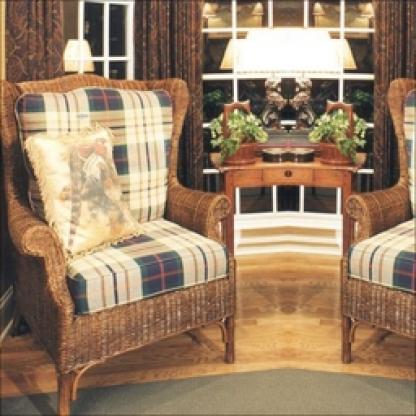
Scene: Indoor